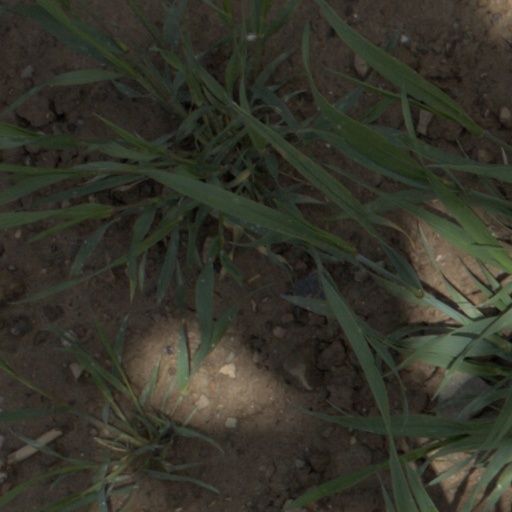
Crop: wheat